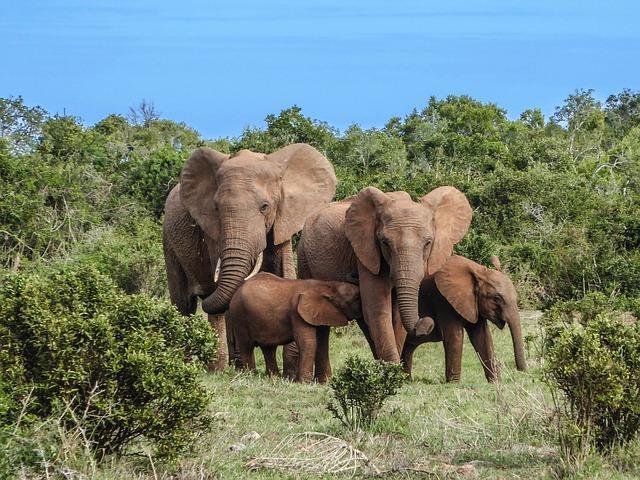
elephant